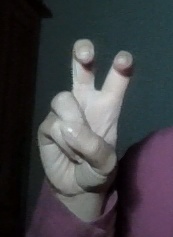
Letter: toot